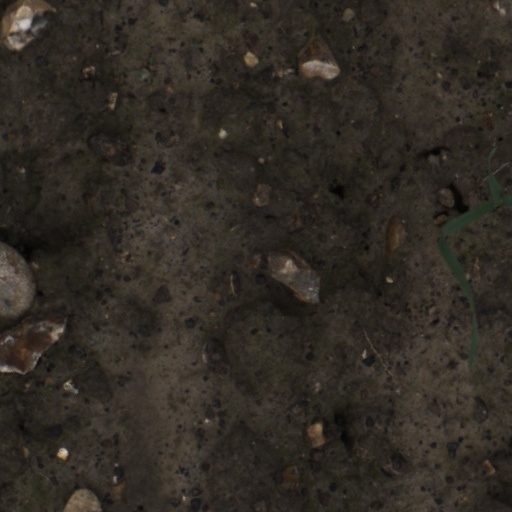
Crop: wheat